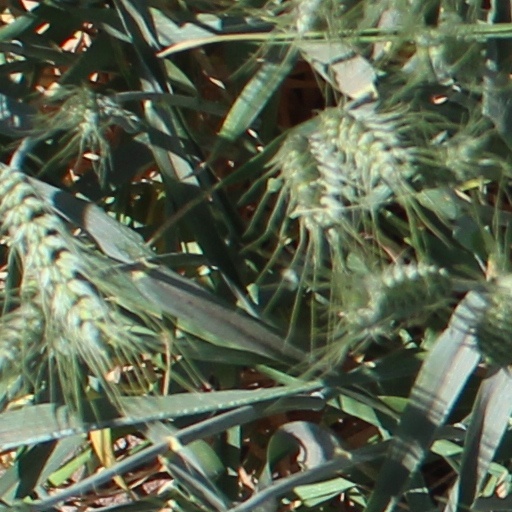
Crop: wheat